Ali Abunimah

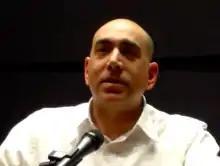
Abunimah in 2014

Ali Hasan Abunimah (born December 29, 1971) is a Palestinian-American journalist who advocates a one-state solution to the Israeli–Palestinian conflict. A resident of Chicago who contributes regularly to publications such as the "Chicago Tribune" and the "Los Angeles Times", he has served as the vice-president on the board of directors of the Arab American Action Network, is a fellow at the Palestine Center, and is the executive director and a co-founder of "The Electronic Intifada" website. He has appeared on many television discussion programs on CNN, MSNBC, PBS, and other networks, and in a number of documentaries about the Israeli–Palestinian conflict, including "Collecting Stories from Exile: Chicago Palestinians Remember 1948" (1999). In 2014, he published "The Battle for Justice in Palestine," which won the Palestine Book Award General Prize.